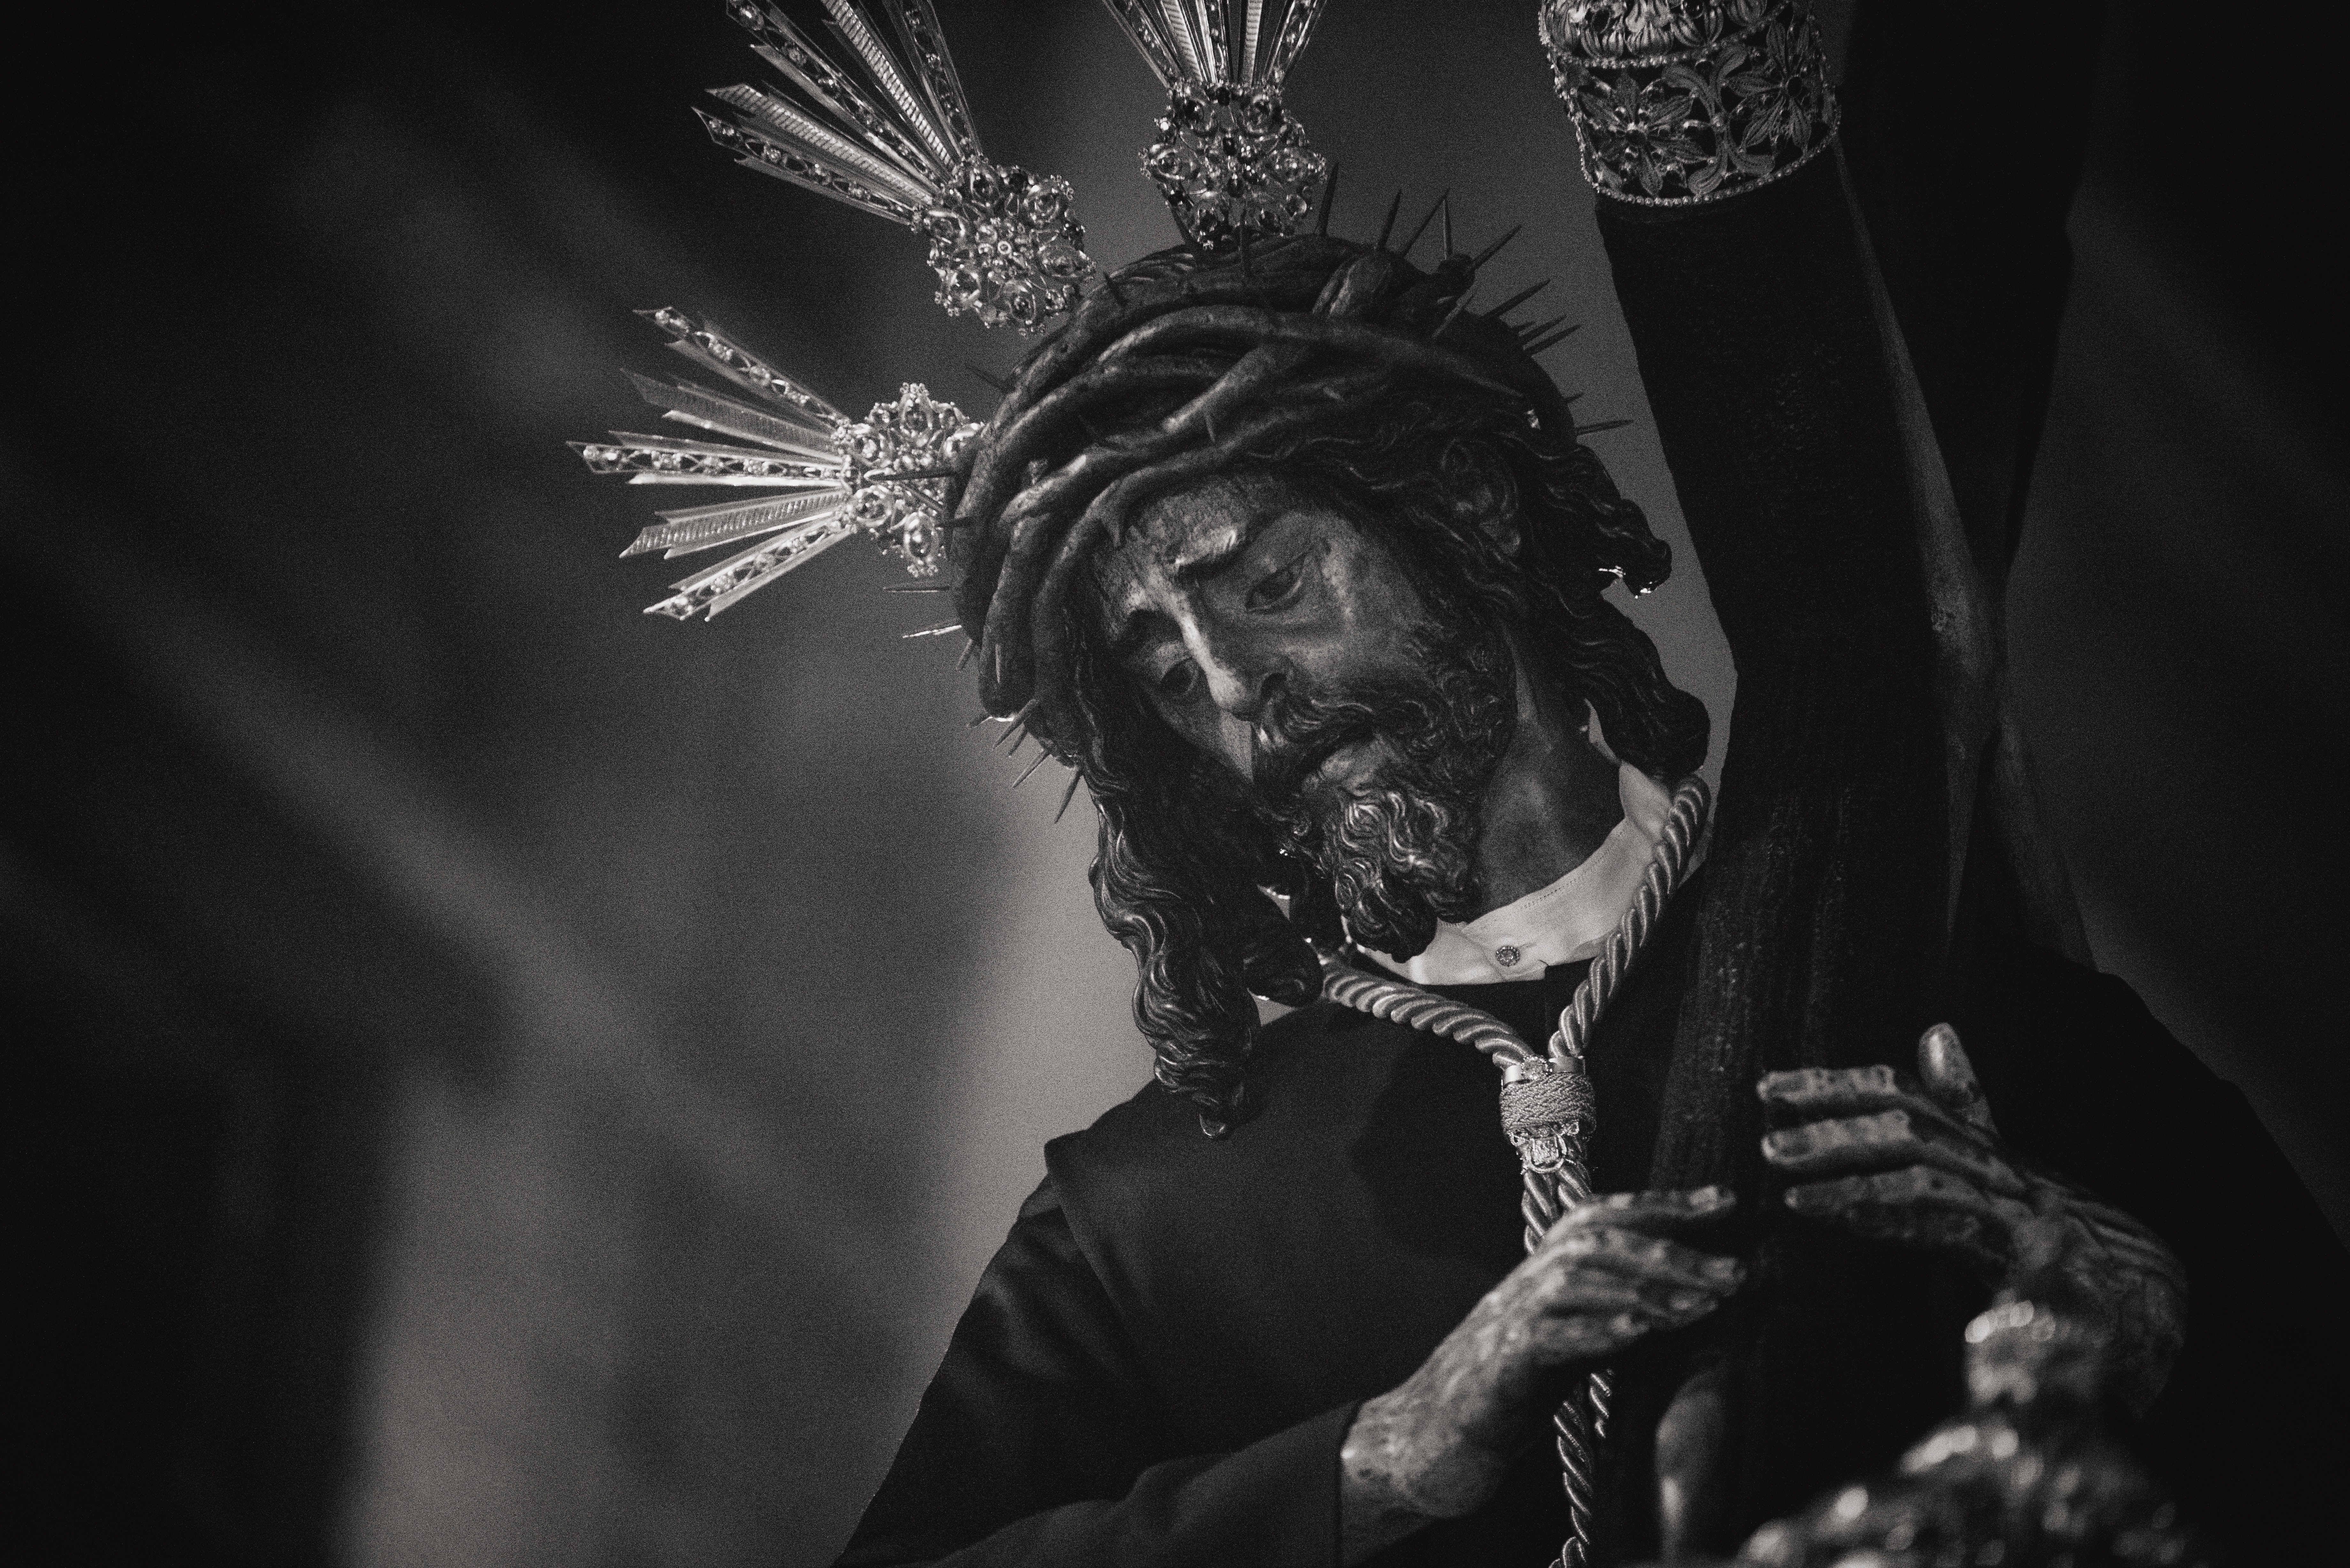
black, white, monochrome, black and white, darkness, monochrome photography, human, photography, stock photography, style, night, portrait photography